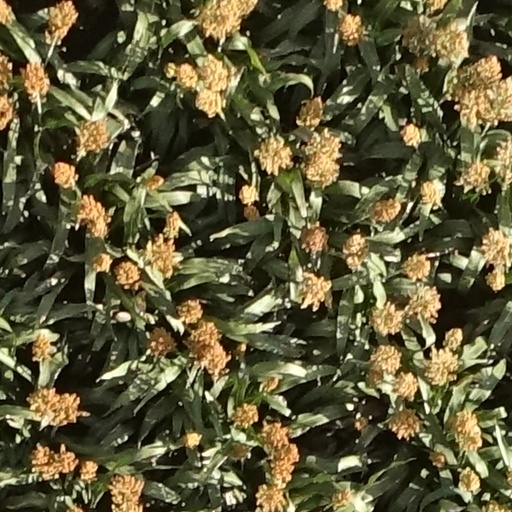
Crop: sorghum